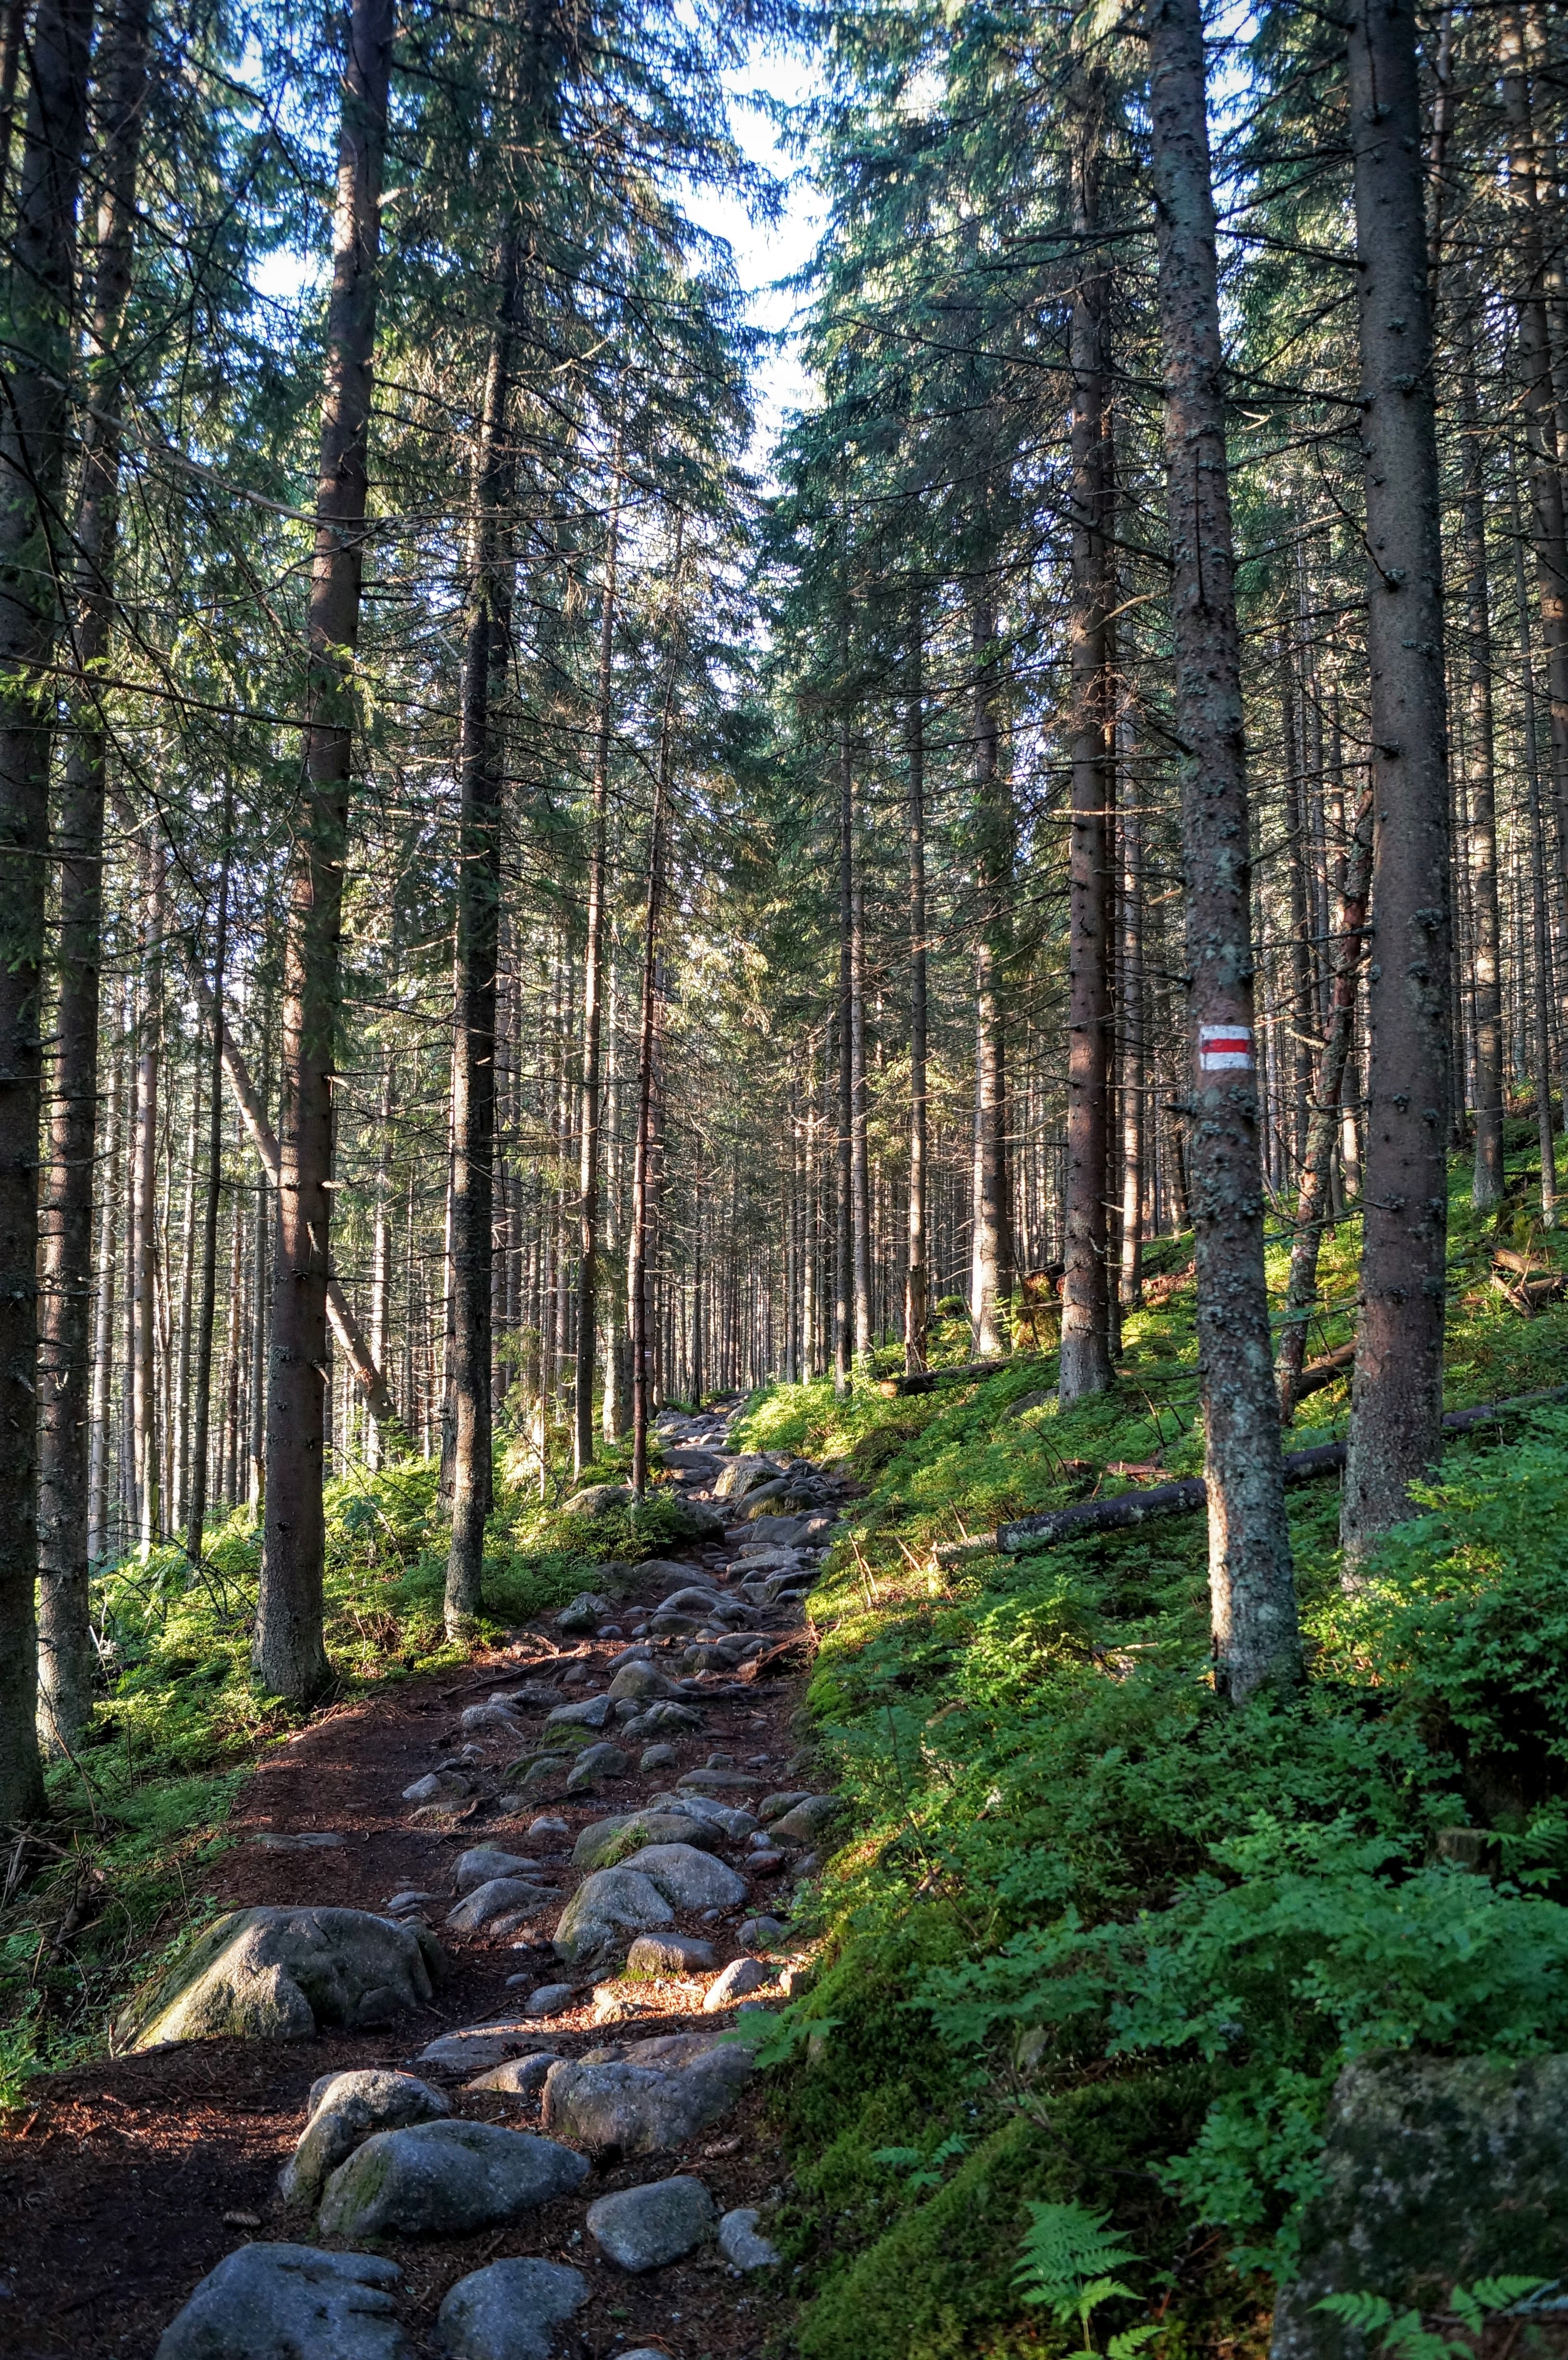
tree, nature, forest, outdoor, wilderness, plant, trail, leaf, adventure, travel, journey, autumn, trip, spruce, deciduous, grove, woodland, habitat, ecosystem, biome, old growth forest, natural environment, woody plant, temperate broadleaf and mixed forest, temperate coniferous forest